Song for the Lonely

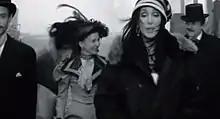
Cher ("front") in the music video for "Song for the Lonely", as people around her are dressed in old-style clothes

The accompanying music video for "Song for the Lonely" was directed by Stu Maschwitz, and was filmed in the streets of New York City in December 2001. A first-time director and an architecture enthusiast, Maschwitz sent Warner Bros. Records an idea for the video, featuring a Cher-guided tour through New York City's history, exemplified by a multiple reverse-timelapses of some of the great buildings of the city rising up before the viewer's eyes. After receiving news that he got the job following the singer's personal liking for the project, they would start filming the following weeks. The crew received special permission from Mayor Rudy Giuliani's office for live audio playback in the streets of Manhattan, a practice that had recently been outlawed.